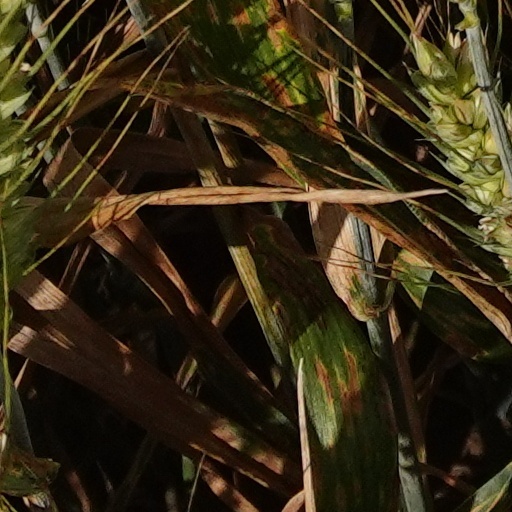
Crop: wheat